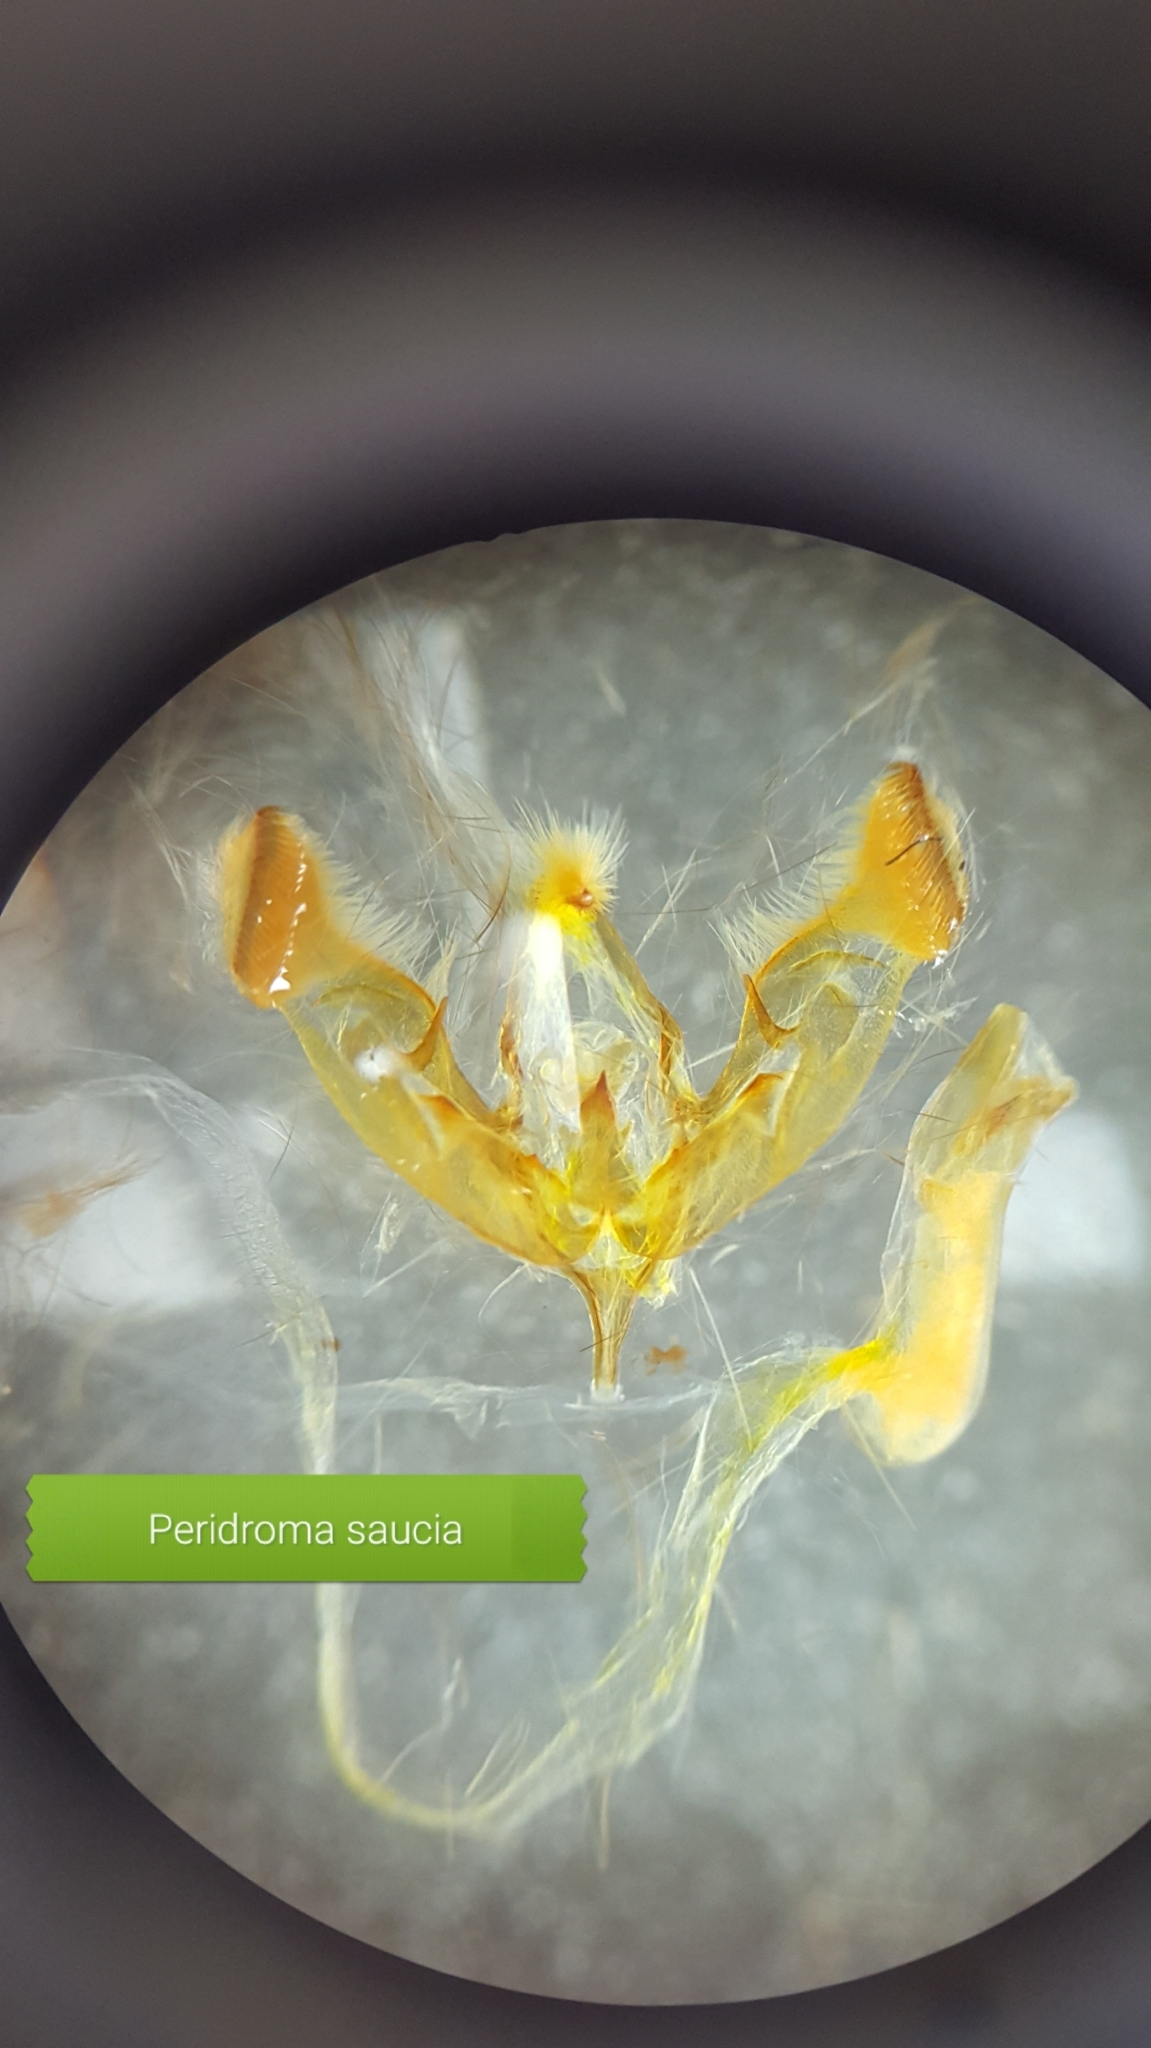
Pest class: cutworms